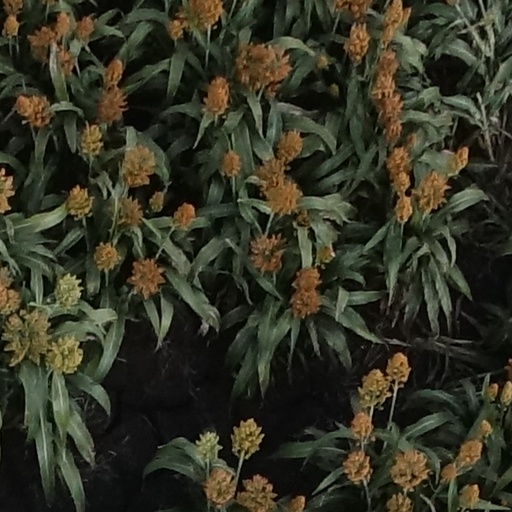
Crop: sorghum